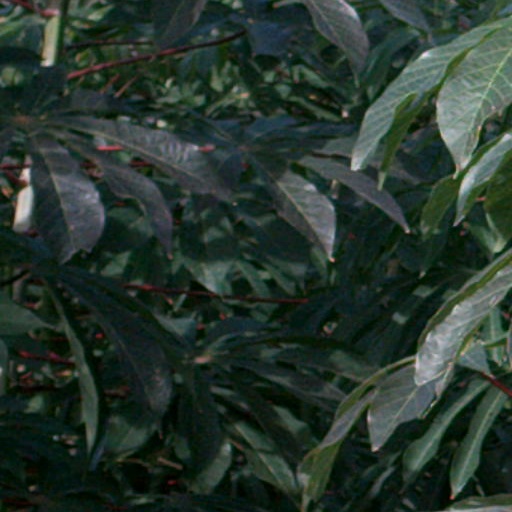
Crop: cassava